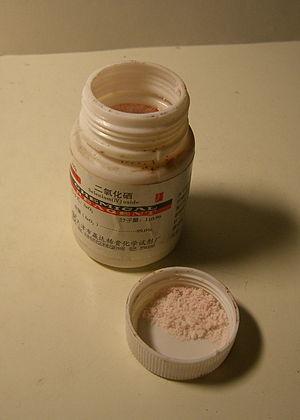
Le sélénium est l'élément chimique de numéro atomique 34, de symbole Se. Ce troisième élément du groupe VI A est un non-métal. La chimie du corps simple et de ses principaux composés présente une grande analogie avec celle du soufre, mais aussi avec celle du tellure.